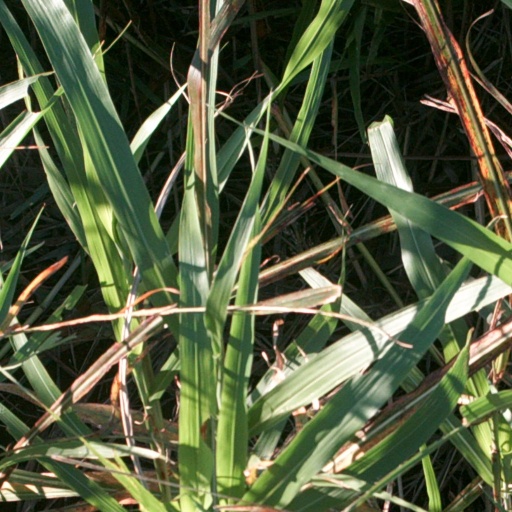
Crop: sorghum